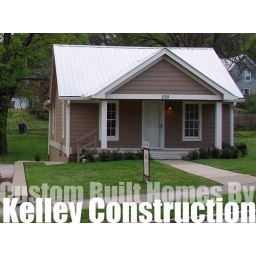
Custom Built Homes by Kelley ConstructionThis home sits on South13th street in East Nashville,TN.